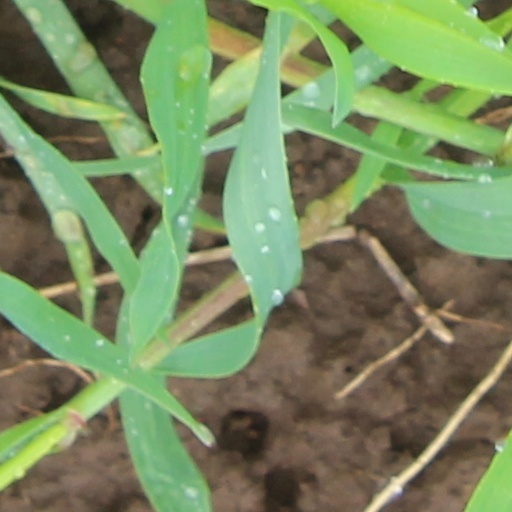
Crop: wheat